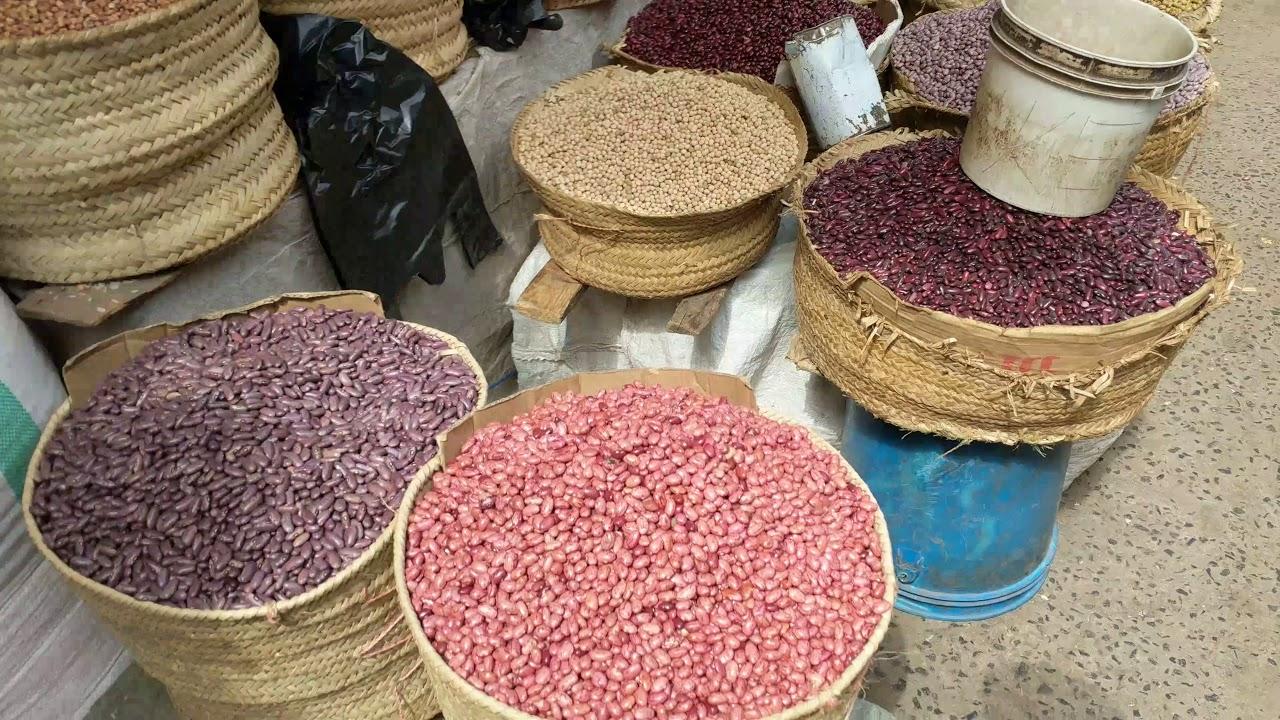
Kuna aina mbalimbali za mbegu zimewekwa kwenye vikapu vya asili vilivyofumwa. Mbegu hizi zinauzwa sokoni, zikiwa zimetengwa kwa makini kwa rangi tofauti. Ziko zimetengwa katika vikapu, ni kwa ajili ya uuzaji wake. Mbegu hizi zina rangi ya pinki, zambarau na kijivu.